Richard Towneley

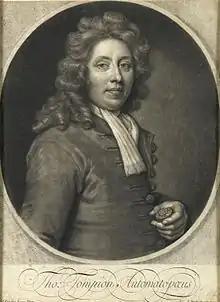
The clockmaker Thomas Tompion

Once at Greenwich, Flamsteed asked Towneley to help him prove that the Earth rotated at a constant speed. Towneley designed a novel clock escapement for this purpose and two astronomical clocks were commissioned to his design from the clockmaker Thomas Tompion and installed at the Greenwich Observatory. The clocks were paid for by Sir Jonas Moore, Surveyor General of the King's Ordnance and a friend of Towneley. Towneley had recognised that the second hand of pendulum clocks, using an anchor escapement, jerked backward due to recoil, causing inaccuracy. Towneley's design eliminated the recoil and was the first of a kind that came to be known as a deadbeat escapement. The clocks were installed on 7 July 1676. The deadbeat escapement, widely introduced by clockmaker, George Graham, around 1715, was significantly more accurate than the anchor and in the 19th century became the standard escapement used in quality pendulum clocks.